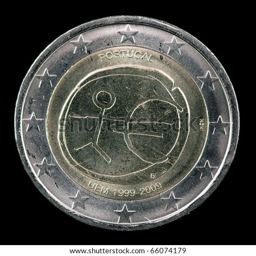
the commemorative euro coin on the black background